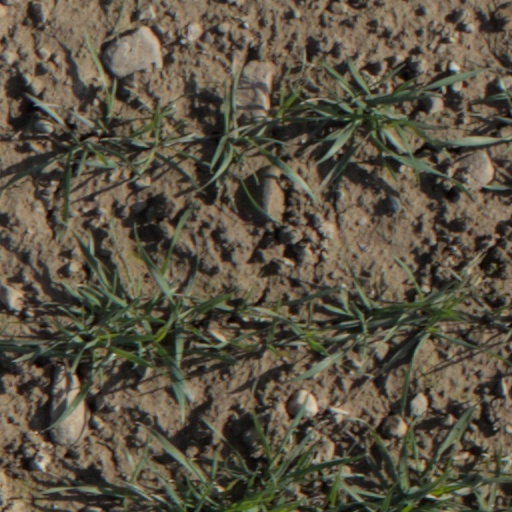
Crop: wheat